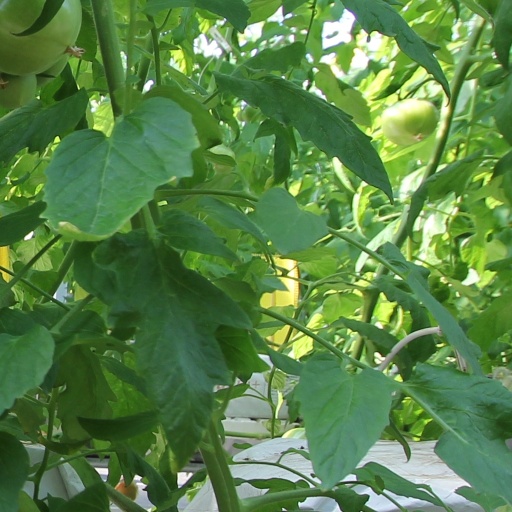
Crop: tomato